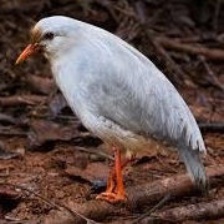
Species: KAGU
Scientific name: RHYNOCHETOS JUBATUS